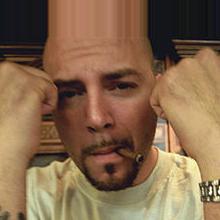
Age: 31